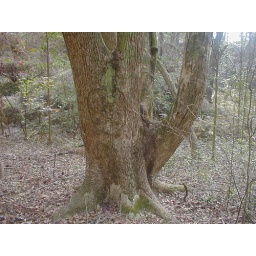
This tree is in the base of the largest quarry. The home builder carved his initials in this tree in 1993.